Jean-Pierre Monseré

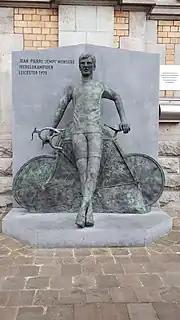
Statue of Jean-Pierre Monseré in Roeselare

In 1971, he was again Belgian track champion, this time in the madison discipline. On the road, he won the Vuelta a Andalucía in February 1971.